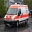
Label: ambulance